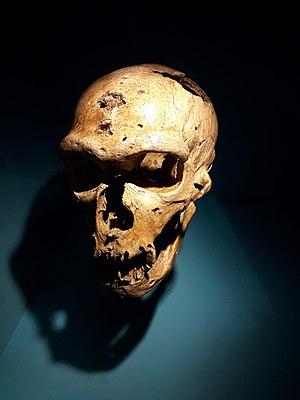
Crâne et mandibule de l'homme de La Chapelle-aux-Saints. Os fossiles. La Chapelle-aux-Saints, France. Date